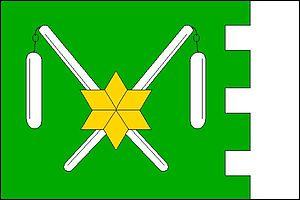
Hradec-Nová Ves est une commune du district de Jeseník, dans la région d'Olomouc, en Tchéquie. Sa population s'élevait à 400 habitants en 2018.